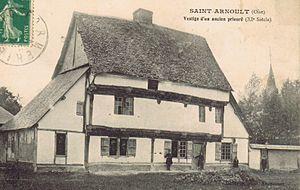
Saint-Arnoult est une commune française située dans le département de l'Oise, en région Hauts-de-France.
Un comble est l'ensemble constitué par la charpente et la couverture. Il désigne par extension l'espace situé sous la toiture, volume intérieur délimité par les versants de toiture et le dernier plancher. On utilise couramment le terme au pluriel, les combles, pour désigner un tel espace, qu'il soit aménagé ou non.
Le prieuré de Saint-Arnoult est un prieuré bénédictin situé à Saint-Arnoult dans l'Oise dans les Hauts-de-France, qui dépendit successivement des abbayes de Saint-Germer-de-Fly et de Beaubec en Normandie.